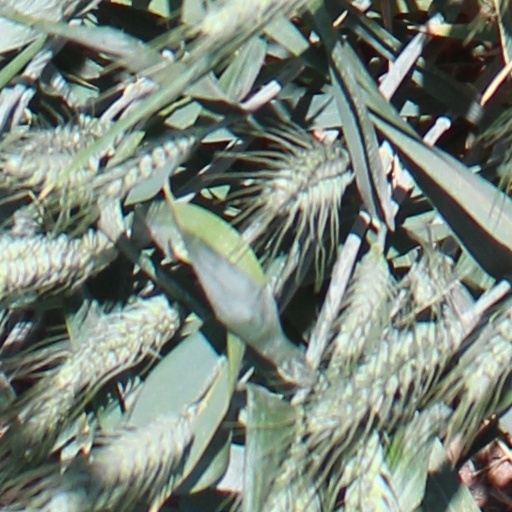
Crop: wheat